Section 230

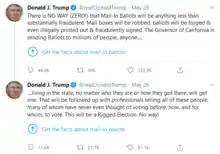
The two tweets on May 26, 2020, from President Trump that Twitter had marked "potentially misleading" (inserting the blue warning icon and "Get the facts..." language) that led to the executive order

In late May 2020, President Trump made statements that mail-in voting would lead to massive fraud, in a pushback against the use of mail-in voting due to the COVID-19 pandemic for the upcoming 2020 primary elections, in both his public speeches and his social media accounts. In a Twitter message on May 26, 2020, he stated that, "There is NO WAY (ZERO!) that Mail-In Ballots will be anything less than substantially fraudulent." Shortly after its posting, Twitter moderators marked the message with a "potentially misleading" warning (a process it had introduced a few weeks earlier that month primarily in response to misinformation about the COVID-19 pandemic) linking readers to a special page on its site that provided analysis and fact-checks of Trump's statement from media sources like CNN and "The Washington Post", the first time it had used the process on Trump's messages. Jack Dorsey, Twitter's former CEO, defended the moderation, stating that they were not acting as a "arbitrator of truth" but instead "Our intention is to connect the dots of conflicting statements and show the information in dispute so people can judge for themselves." Trump was angered by this, and shortly afterwards threatened that he would take action to "strongly regulate" technology companies, asserting these companies were suppressing conservative voices.